Connector (Cincinnati)

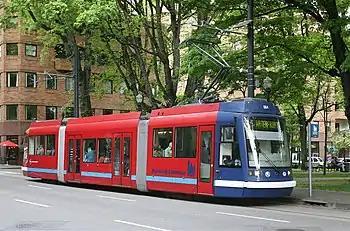
Cincinnati's proposal was modeled after the system in Portland, Oregon

On May 31, 2007, Omaha-based HDR Engineers completed a feasibility study that focused on a loop from The Banks, through downtown and Over-the-Rhine. According to the study, the city would gain between 1,200 and 3,400 additional residences, raise an additional $34 million in property taxes, and yield $17 million in retail activity per year from new residents. Within of the line there are of surface parking lots along the downtown and Over-the-Rhine line. The potential yield of the parking lots for redevelopment is 3,787 housing units or of commercial/office/hotel space. The study says lots would create between $54 million and $193 million additional redevelopment per year, with a conservative estimate of $112 million per year. A total property value premium of $379 million plus $1,480,000,000 of redevelopment over 10 years (conservative estimate) would equal a total of $1,911,000,000 of benefits for the city. The study estimated the cost to be around $100 million and concluded that the benefit-cost ratio of the downtown and Over-the-Rhine line would be 15.2 to 1, which means for every dollar Cincinnati spends it will receive $15.20 in return. The University of Cincinnati "checked the math" of the study and found that the "projections of the benefits of ridership and economic development" are "credible."